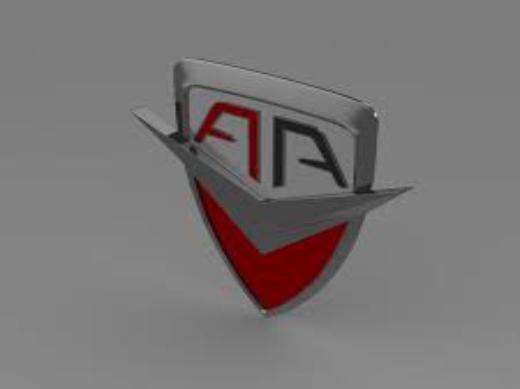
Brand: arrinera
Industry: Transportation